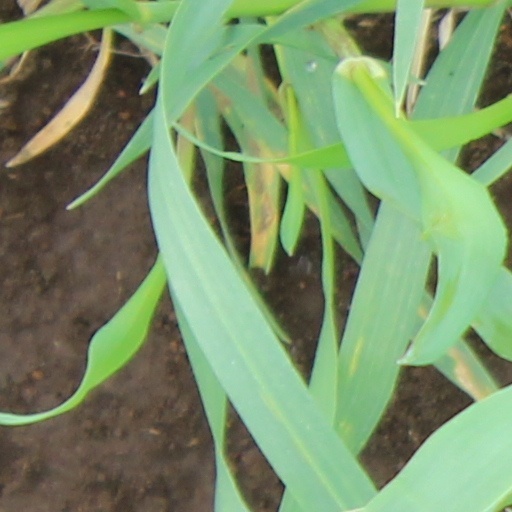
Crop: wheat